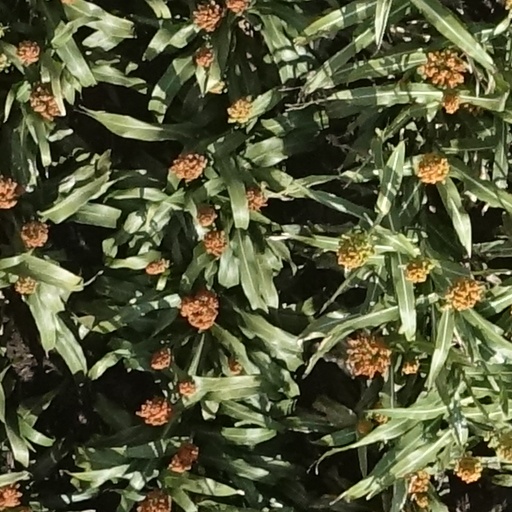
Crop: sorghum